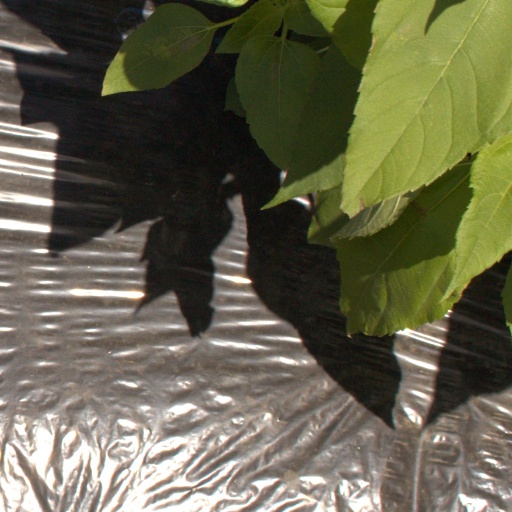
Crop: Jerusalem artichoke